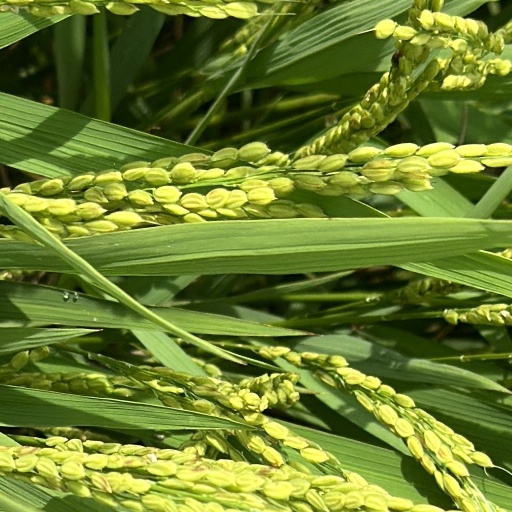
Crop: rice